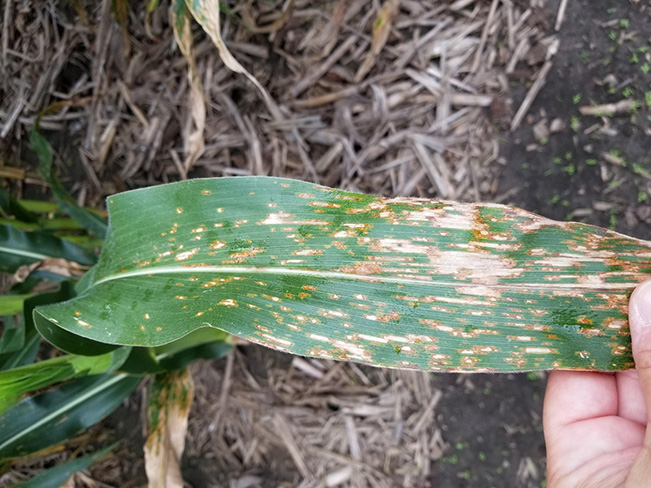
Labels: Corn Gray leaf spot